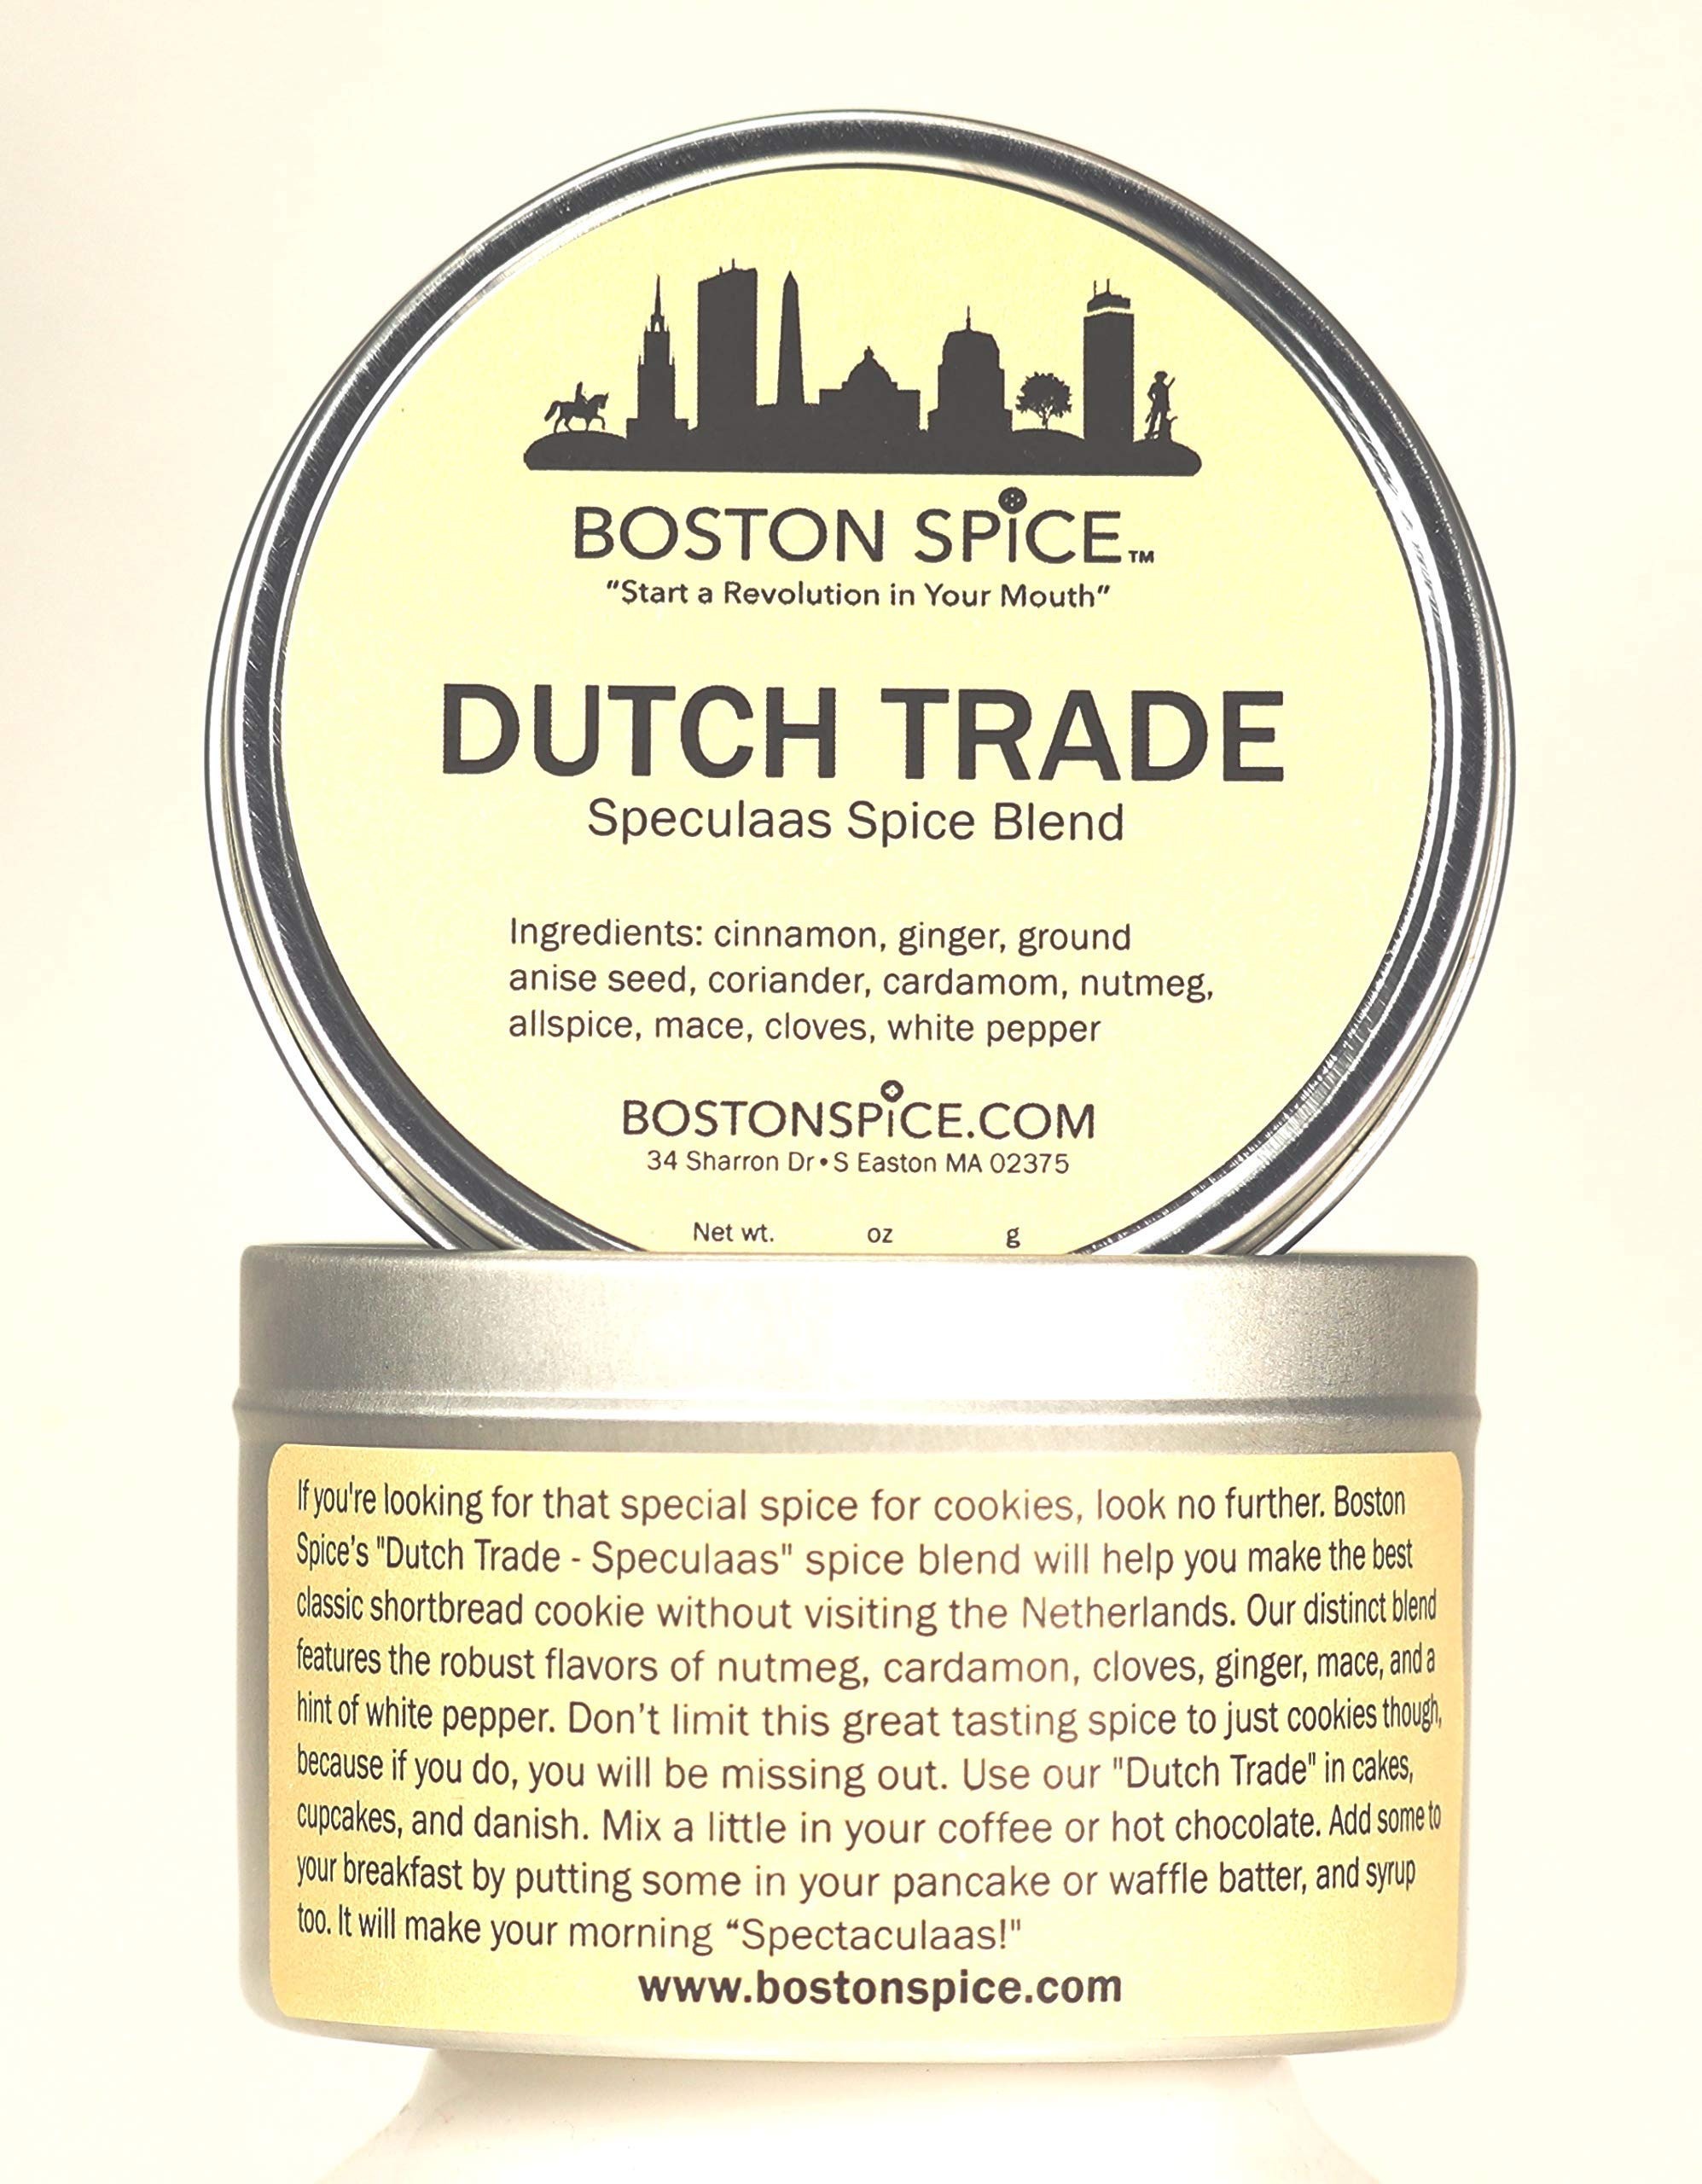
Item Name: Boston Spice Dutch Trade Speculaas Speculoos Handmade Baking Seasoning Mix Cookies Cakes Fudge Pancakes Holland Ice Cream Dessert Protein Smoothie Windmill Cookies Brownies Cupcakes 4oz/114g 1 Cup Tin
Bullet Point 1: At Boston Spice, all of our gourmet artisanal spice blends are handcrafted using only premium quality ingredients for superior flavor and taste. Freshness and quality matters here at Boston Spice and we take great pride in giving you the best spice blends that you will find anywhere. *If you would like any particular ingredient adjusted, send us a message before ordering.
Bullet Point 2: To give you the quality you deserve, each spice blend you purchase is blended for you, FRESH TO ORDER, by us here at Boston Spice, so that we can ship to you the best tasting and flavorful spice blends directly to your home, to a loved one as a gift, or to your restaurant. You won’t find that quality and flavor with other spice companies. You will only find it here at Boston Spice.
Bullet Point 3: Our spice blends are sold by measured volume, not by weight. Example: 1/4 cup, 1/2 cup, 1 cup. That way you will know how much spice you are purchasing to suit your needs and recipes.
Bullet Point 4: “Start A Revolution In Your Mouth - Win The War Over Flavorless Food Is Over" - There is no wrong way to use and enjoy Boston Spice blends. At Boston Spice, we encourage you to try our spices on whatever you feel like eating. HUZZAH! - HUZZAH!! - HUZZAH!!!
Bullet Point 5: Comes in a metal tin.
Bullet Point 6: Hand blended and hand packaged right here in The United States of America, Massachusetts to be exact.
Product Description: <b>Start A Revolution In Your Mouth. The War On Flavorless Food Is Over. HUZZAH</b><BR><BR> If you're looking for that special spice for cookies look, no further. Boston spice’s Dutch Trade - Speculaas will help you make the best classic shortbread cookie without visiting the Netherlands. Also called Spekulatius or Spekolaus. Our distinct blend features the robust flavors of nutmeg, cardamom, cloves, ginger, and mace. Don’t limit this great tasting spice to just cookies though. Because if you do you will be missing out. Use it in cakes, cupcakes, and danish. Sprinkle some on ice cream. Mix a little in your coffee or hot chocolate. Add this spice to your breakfast by putting some in your pancake batter, waffle batter, and syrup too. It will make your morning “Spectaculaas!”<BR><BR>We are a spice blend company called <b>BOSTON SPICE</b>, located just outside of Boston Massachusetts. We created our line of revolutionary spice and seasoning blends because of our love of tasty flavorful food and the history behind the great city of Boston. We make spice blends and rubs, with a Boston twist. Every spice blend we make is handcrafted, hand blended, and hand packaged by us. We do not add any chemical additives like other spice companies do. <BR><BR>Here at <b>BOSTON SPICE</b>, we freshly prepare and blend natural dried herbs and spices to win the war over eating flavorless, flat, bland, dull, and one-dimensional foods. <BR><BR>Whether it be beef, poultry, pork, seafood, or those all important vegetables, <b>BOSTON SPICE</b> will have the right blend necessary to make you the Commanding General of your kitchen. We are here to help you conquer the flavor war raging in your mouth.
Value: 4.0
Unit: Ounce

Price: 14.49